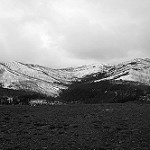
Label: B & W